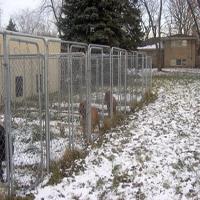
Weather: cloudy or overcast